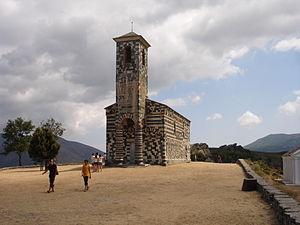
France, Haute-Corse (2B), église San Michele de Murato